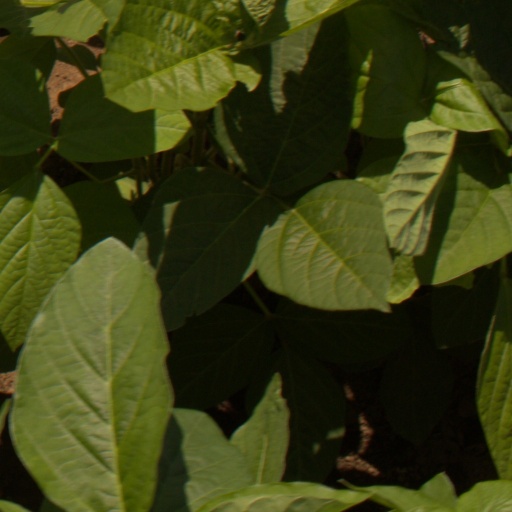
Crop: soybean